Materials science

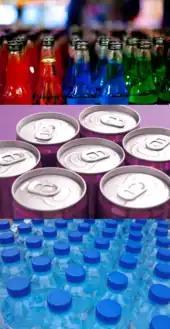
Beverage containers of all three materials types: ceramic (glass), metal (aluminum), and polymer (plastic).

Radical materials advances can drive the creation of new products or even new industries, but stable industries also employ materials scientists to make incremental improvements and troubleshoot issues with currently used materials. Industrial applications of materials science include materials design, cost-benefit tradeoffs in industrial production of materials, processing methods (casting, rolling, welding, ion implantation, crystal growth, thin-film deposition, sintering, glassblowing, etc.), and analytic methods (characterization methods such as electron microscopy, X-ray diffraction, calorimetry, nuclear microscopy (HEFIB), Rutherford backscattering, neutron diffraction, small-angle X-ray scattering (SAXS), etc.).